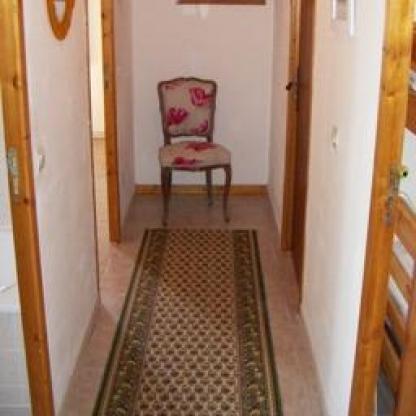
Scene: Indoor